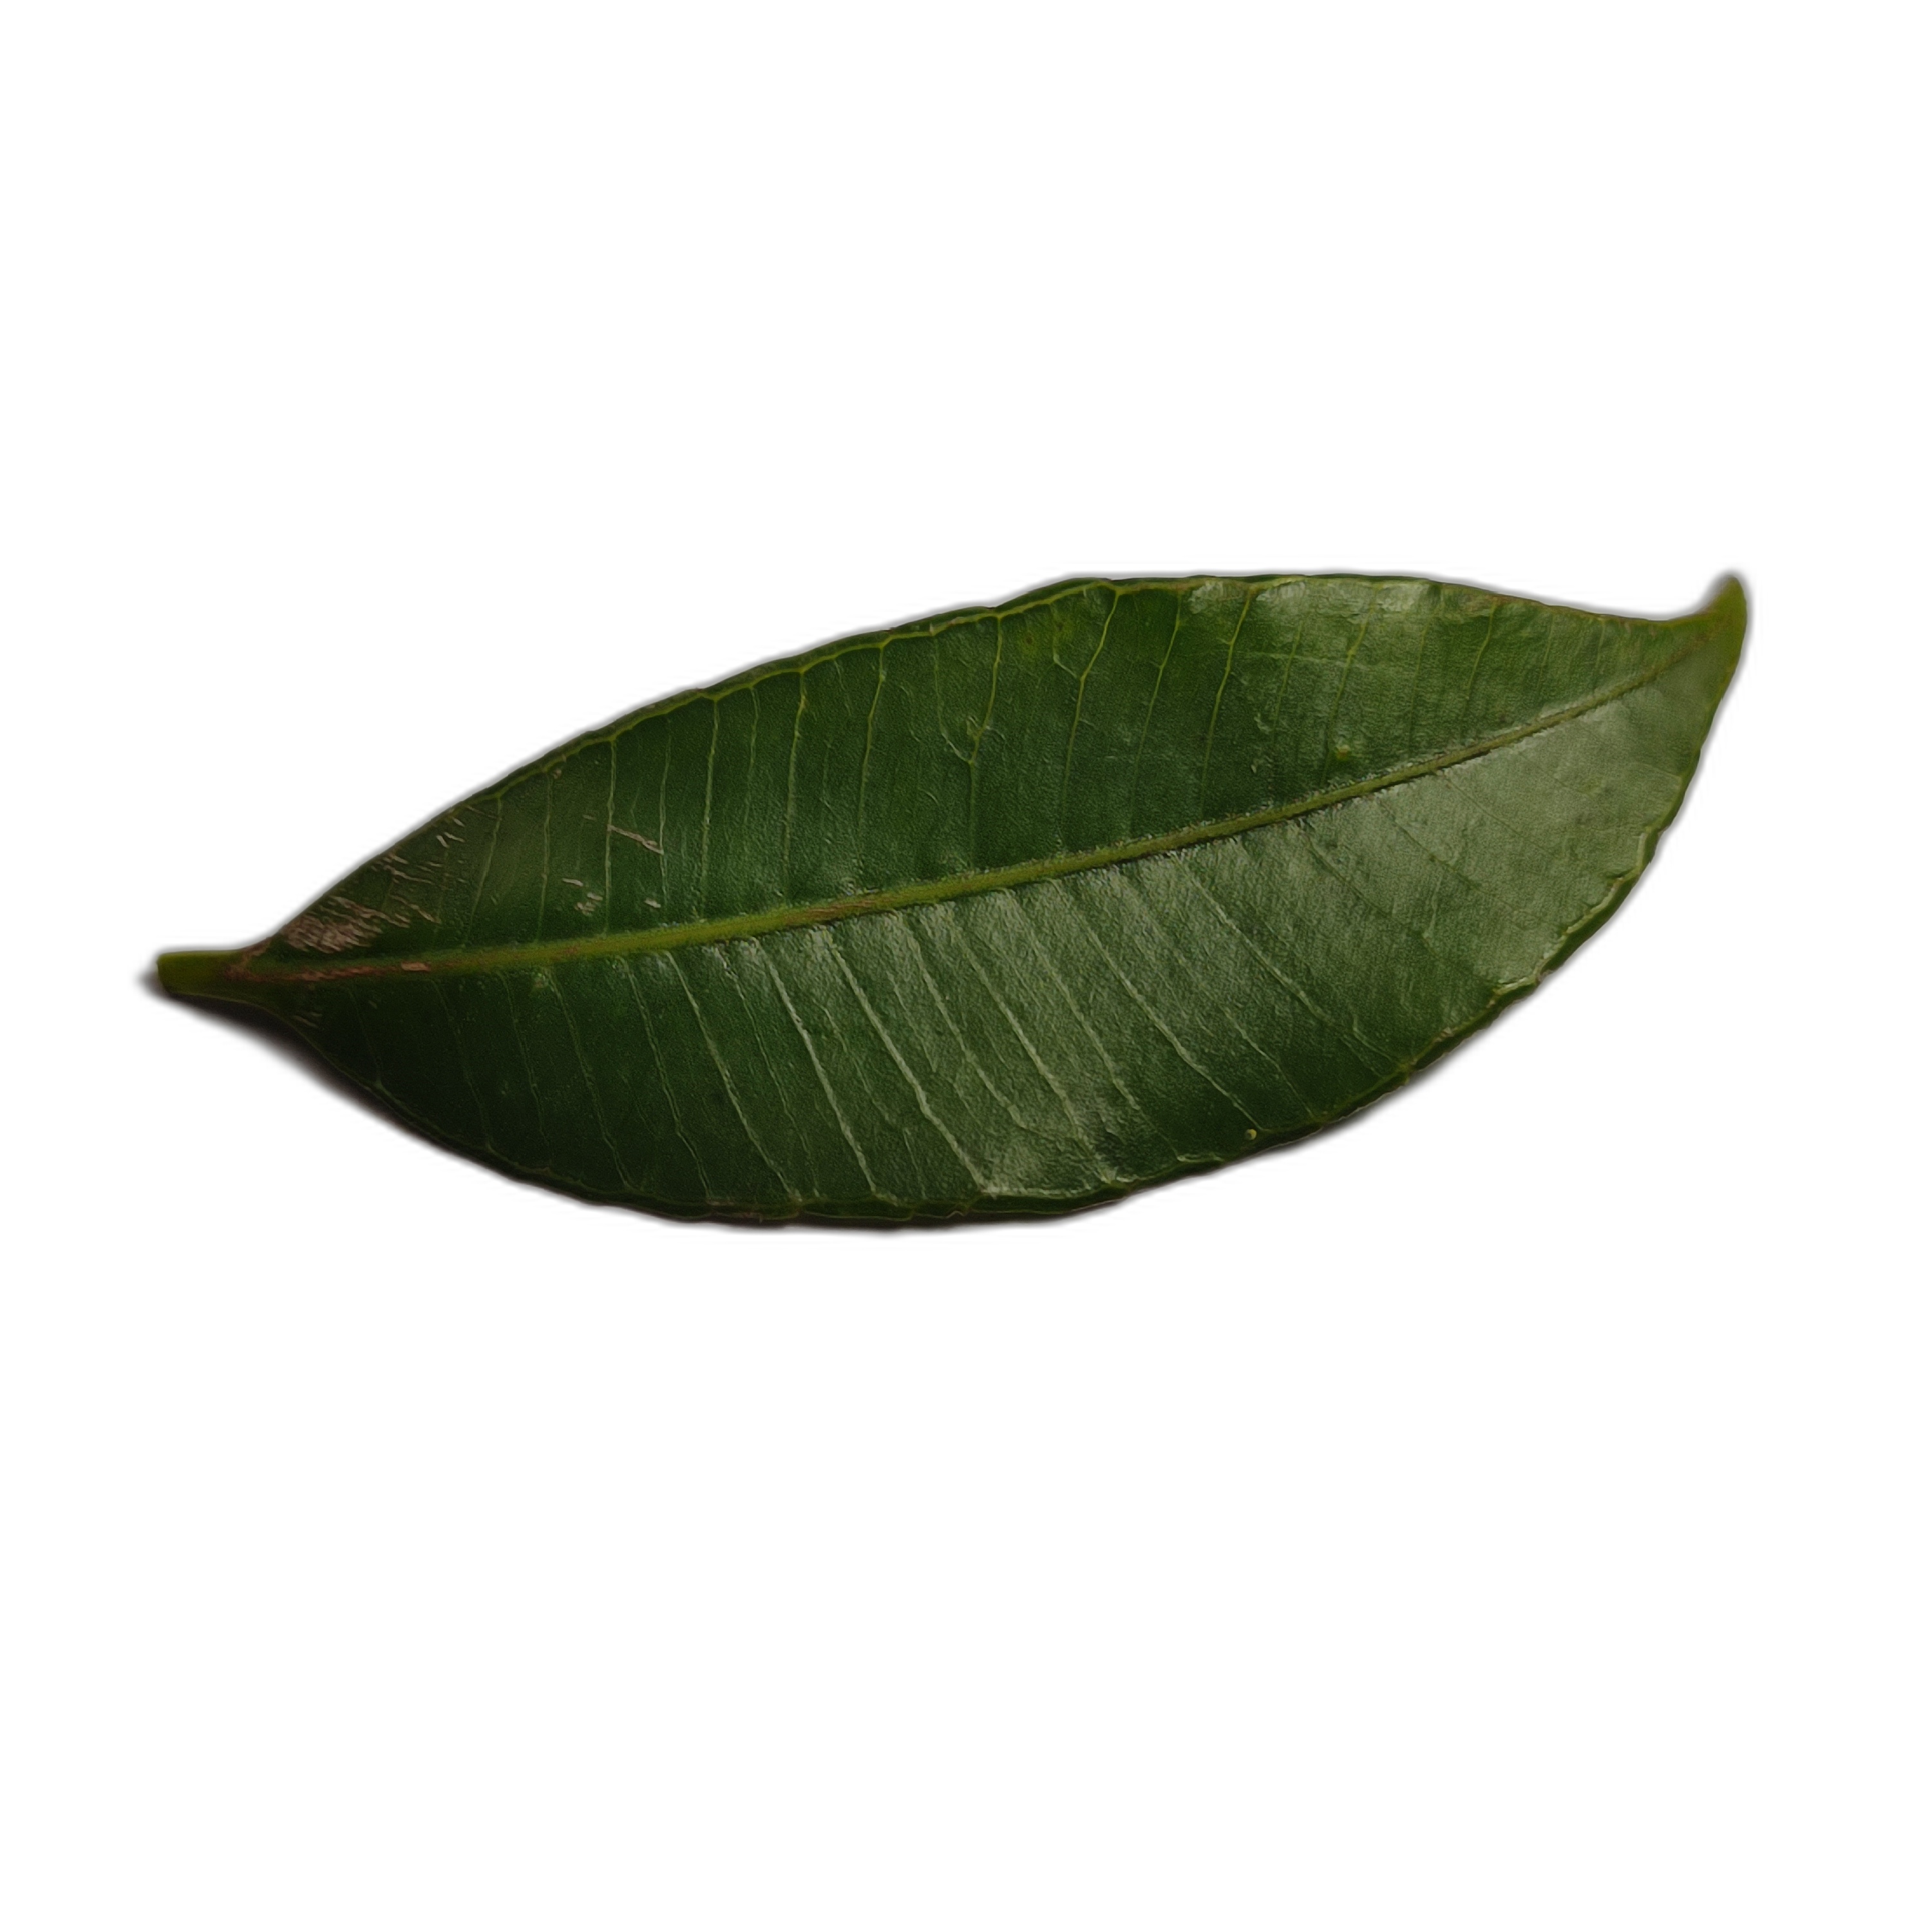
Label: healthy